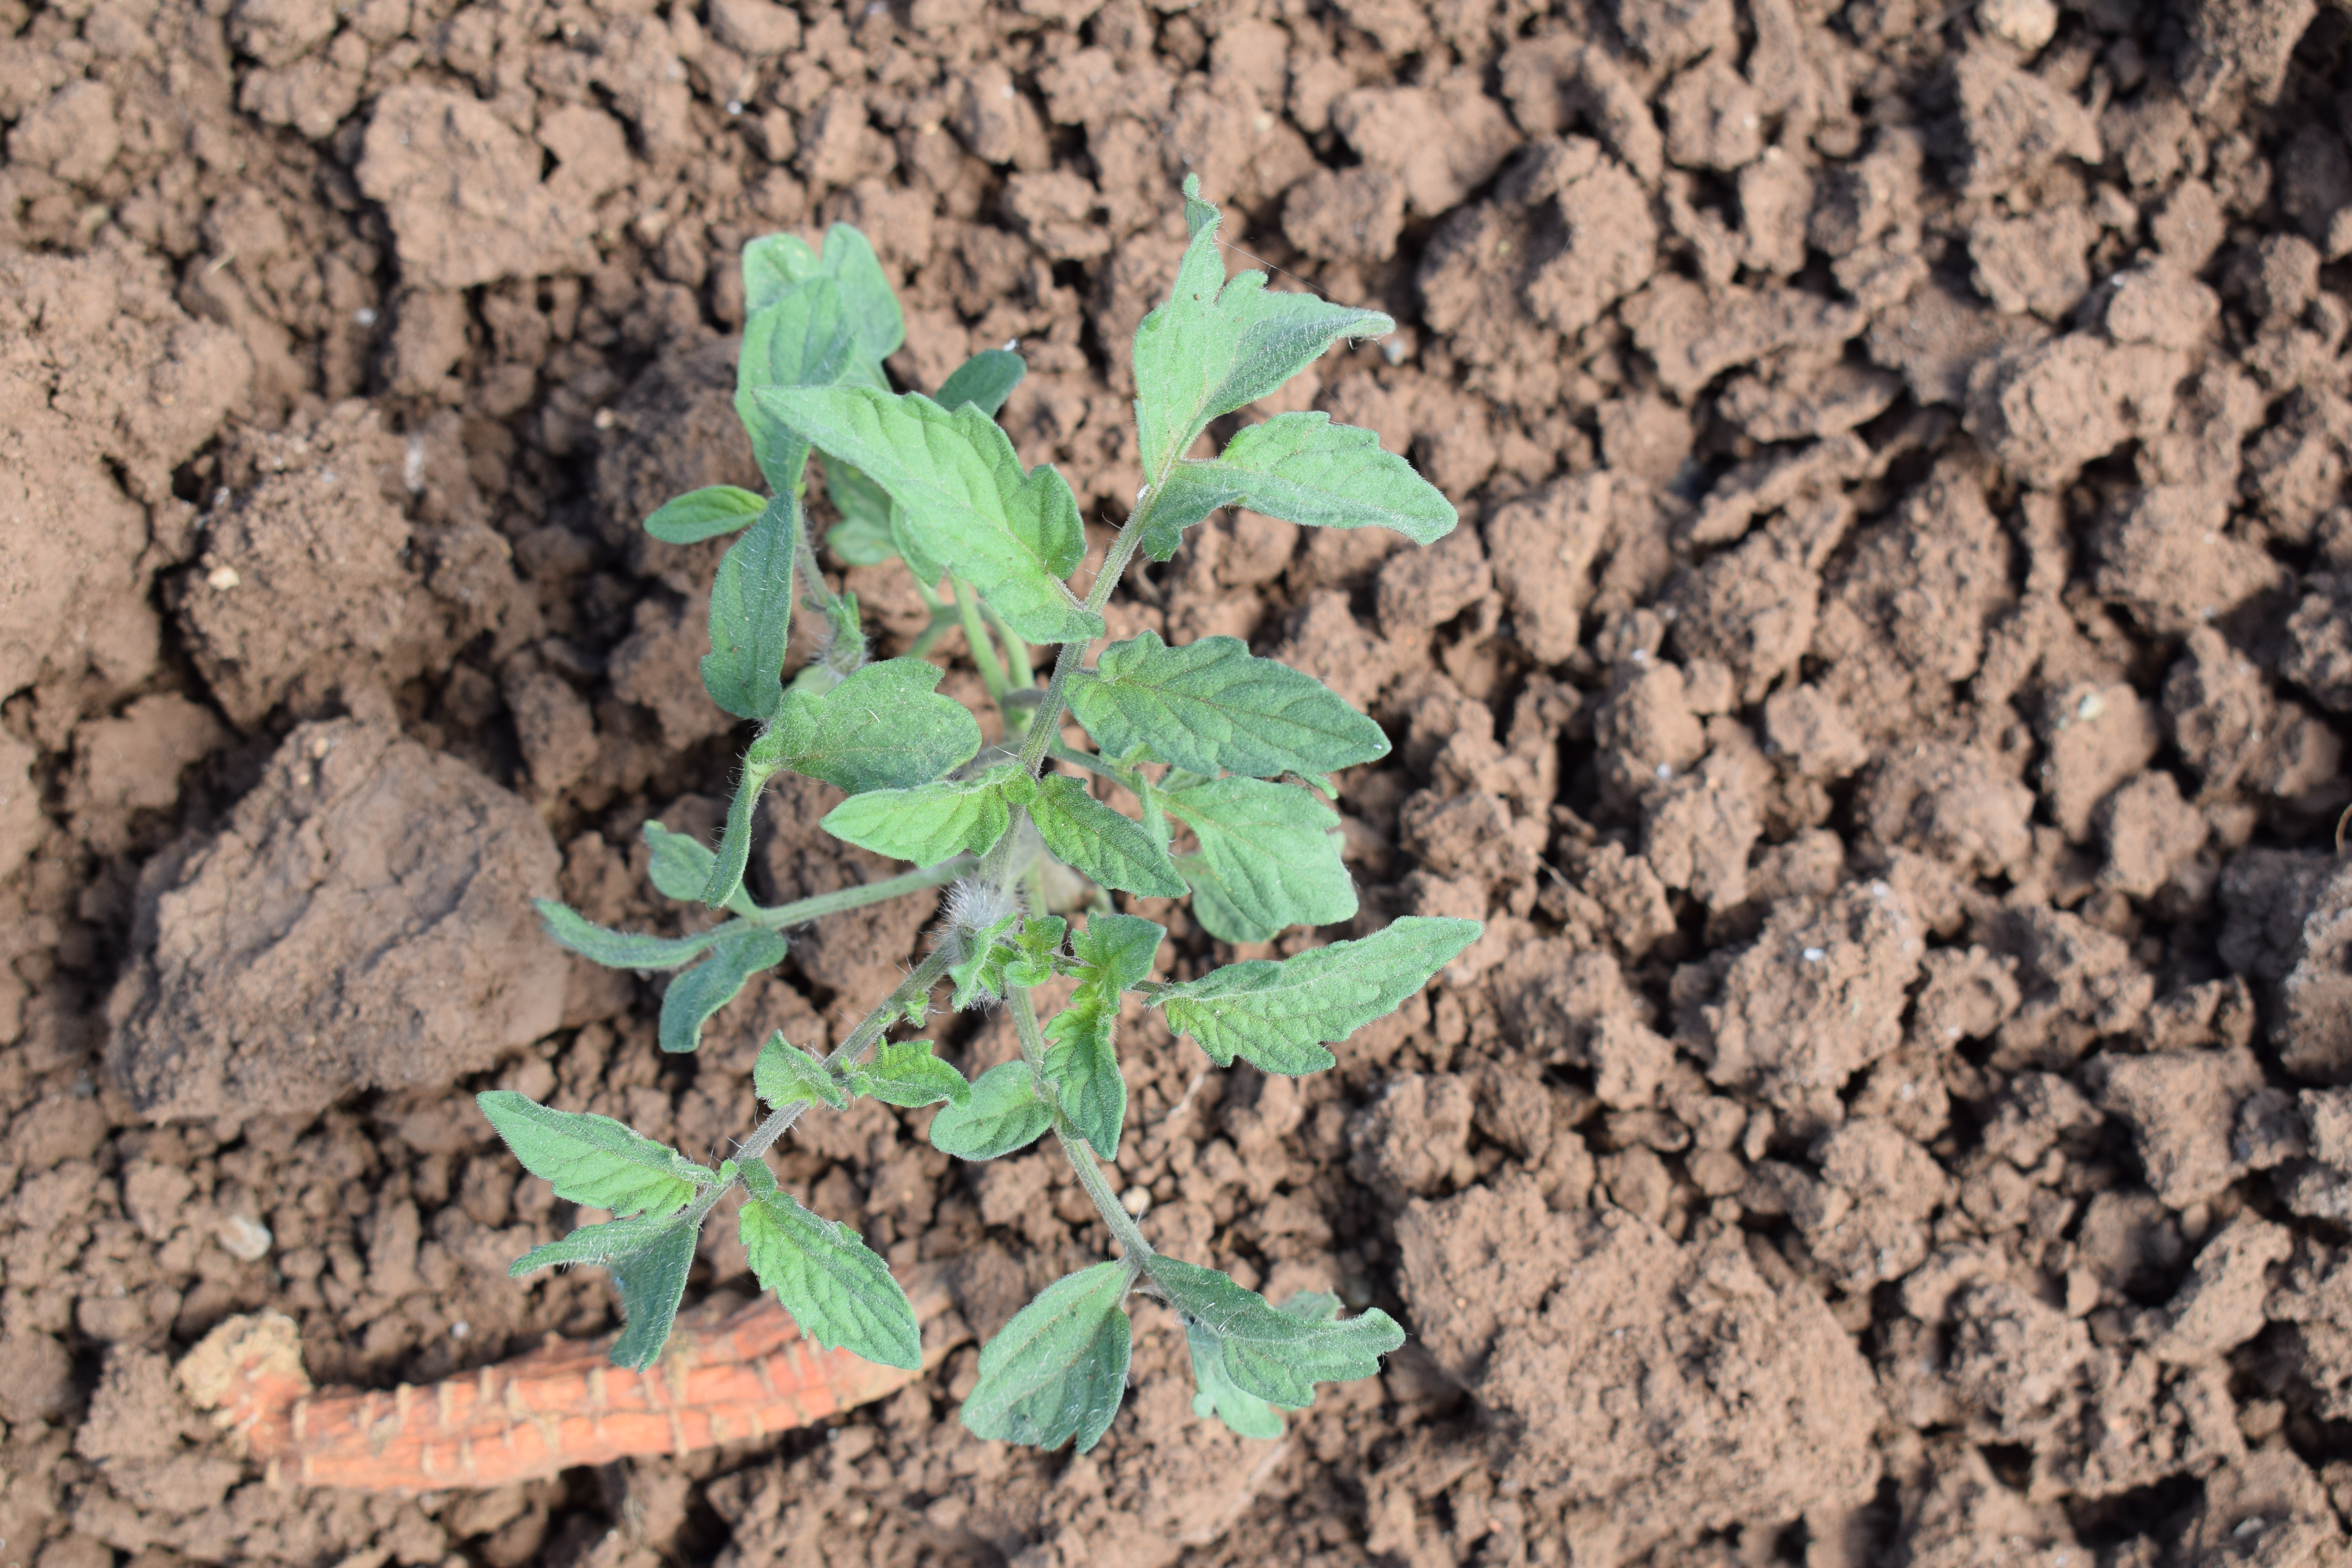
Label: tomato